National Collegiate Athletic Association (Philippines)

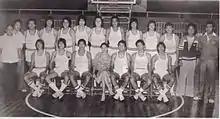
The 1978 San Beda Red Lions, NCAA seniors' basketball back to back champions.

After the riotous games of the late 1970s, several of the founding members left the league. The Ateneo de Manila University left the league in 1978 due to violence, which also marred a championship series with San Beda, while La Salle left after a riotous game with Letran in 1980. Ateneo de Manila was accepted in the UAAP in 1978, while La Salle had to wait for six years to become a UAAP member. San Beda left the league in 1983, reasoning that the college focused on school-based sports activities like intramurals.